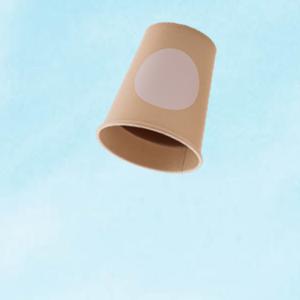
Label: cups